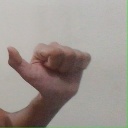
अक्षर: त